Charles Edmund Nugent

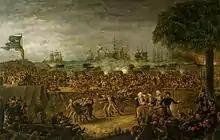
Nugent fought as a junior officer at the Battle of Sullivan's Island

Towards the end of 1777 he was appointed to the 50-gun , flagship of Rear-Admiral Sir Peter Parker. On 26 December 1777 Parker sailed from Portsmouth with a squadron of ships, carrying troops under the command of Earl Cornwallis, to launch an attack on Charleston, South Carolina. The squadron arrived off Cape Fear in May, and was joined by General Henry Clinton and his troops. The combined force advanced upriver until reaching the strongly fortified Sullivan's Island. In the subsequent battle on 28 June the British were unable to subdue the defenders or mount an attack by land. "Bristol" bore the brunt of the American fire and had 111 men killed and wounded. The British eventually withdrew, and sailed north to attack New York. Nugent was serving as an acting-lieutenant during the attack on Sullivan's Island, and in September 1777 he followed Parker into the . In December Parker and Clinton were sent north to capture Rhode Island, which was taken without resistance. At the beginning of 1778 Parker sailed to Jamaica to serve as commander-in-chief, and on 26 May promoted Nugent to the rank of commander, his promotion to lieutenant as yet still unconfirmed by the Admiralty, and thus his name first appears in the Navy List as a commander.